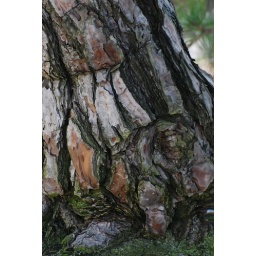
Japanese red pine bark, bonsai, in training since 1795